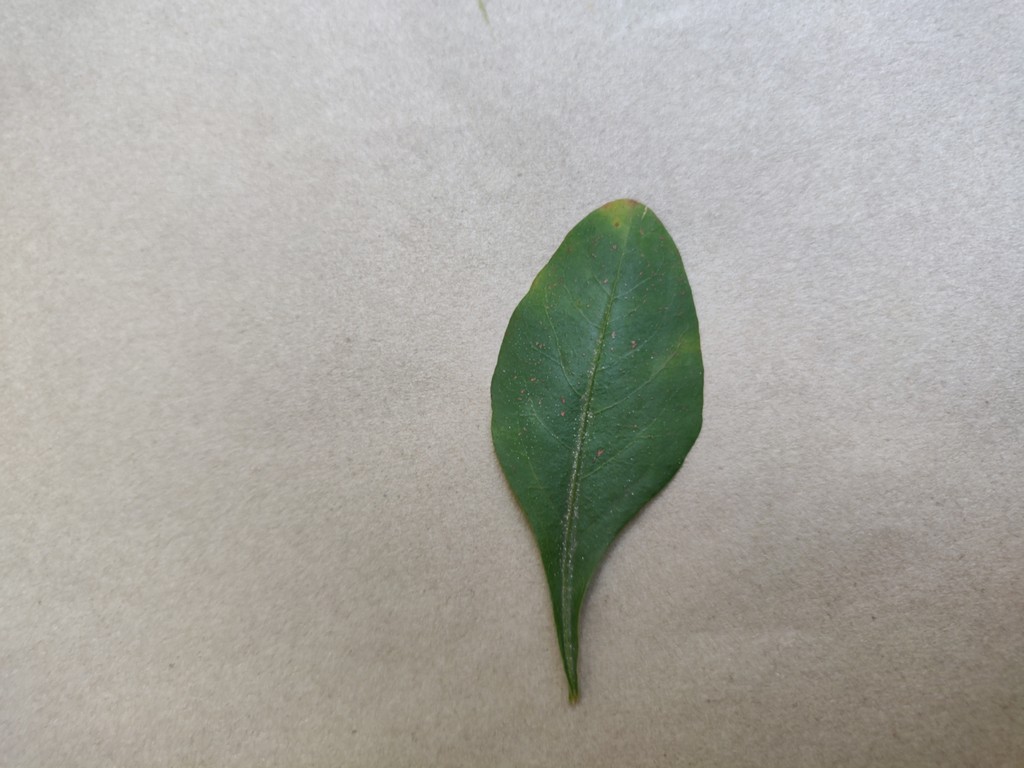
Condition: Unhealthy
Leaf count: single
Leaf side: front